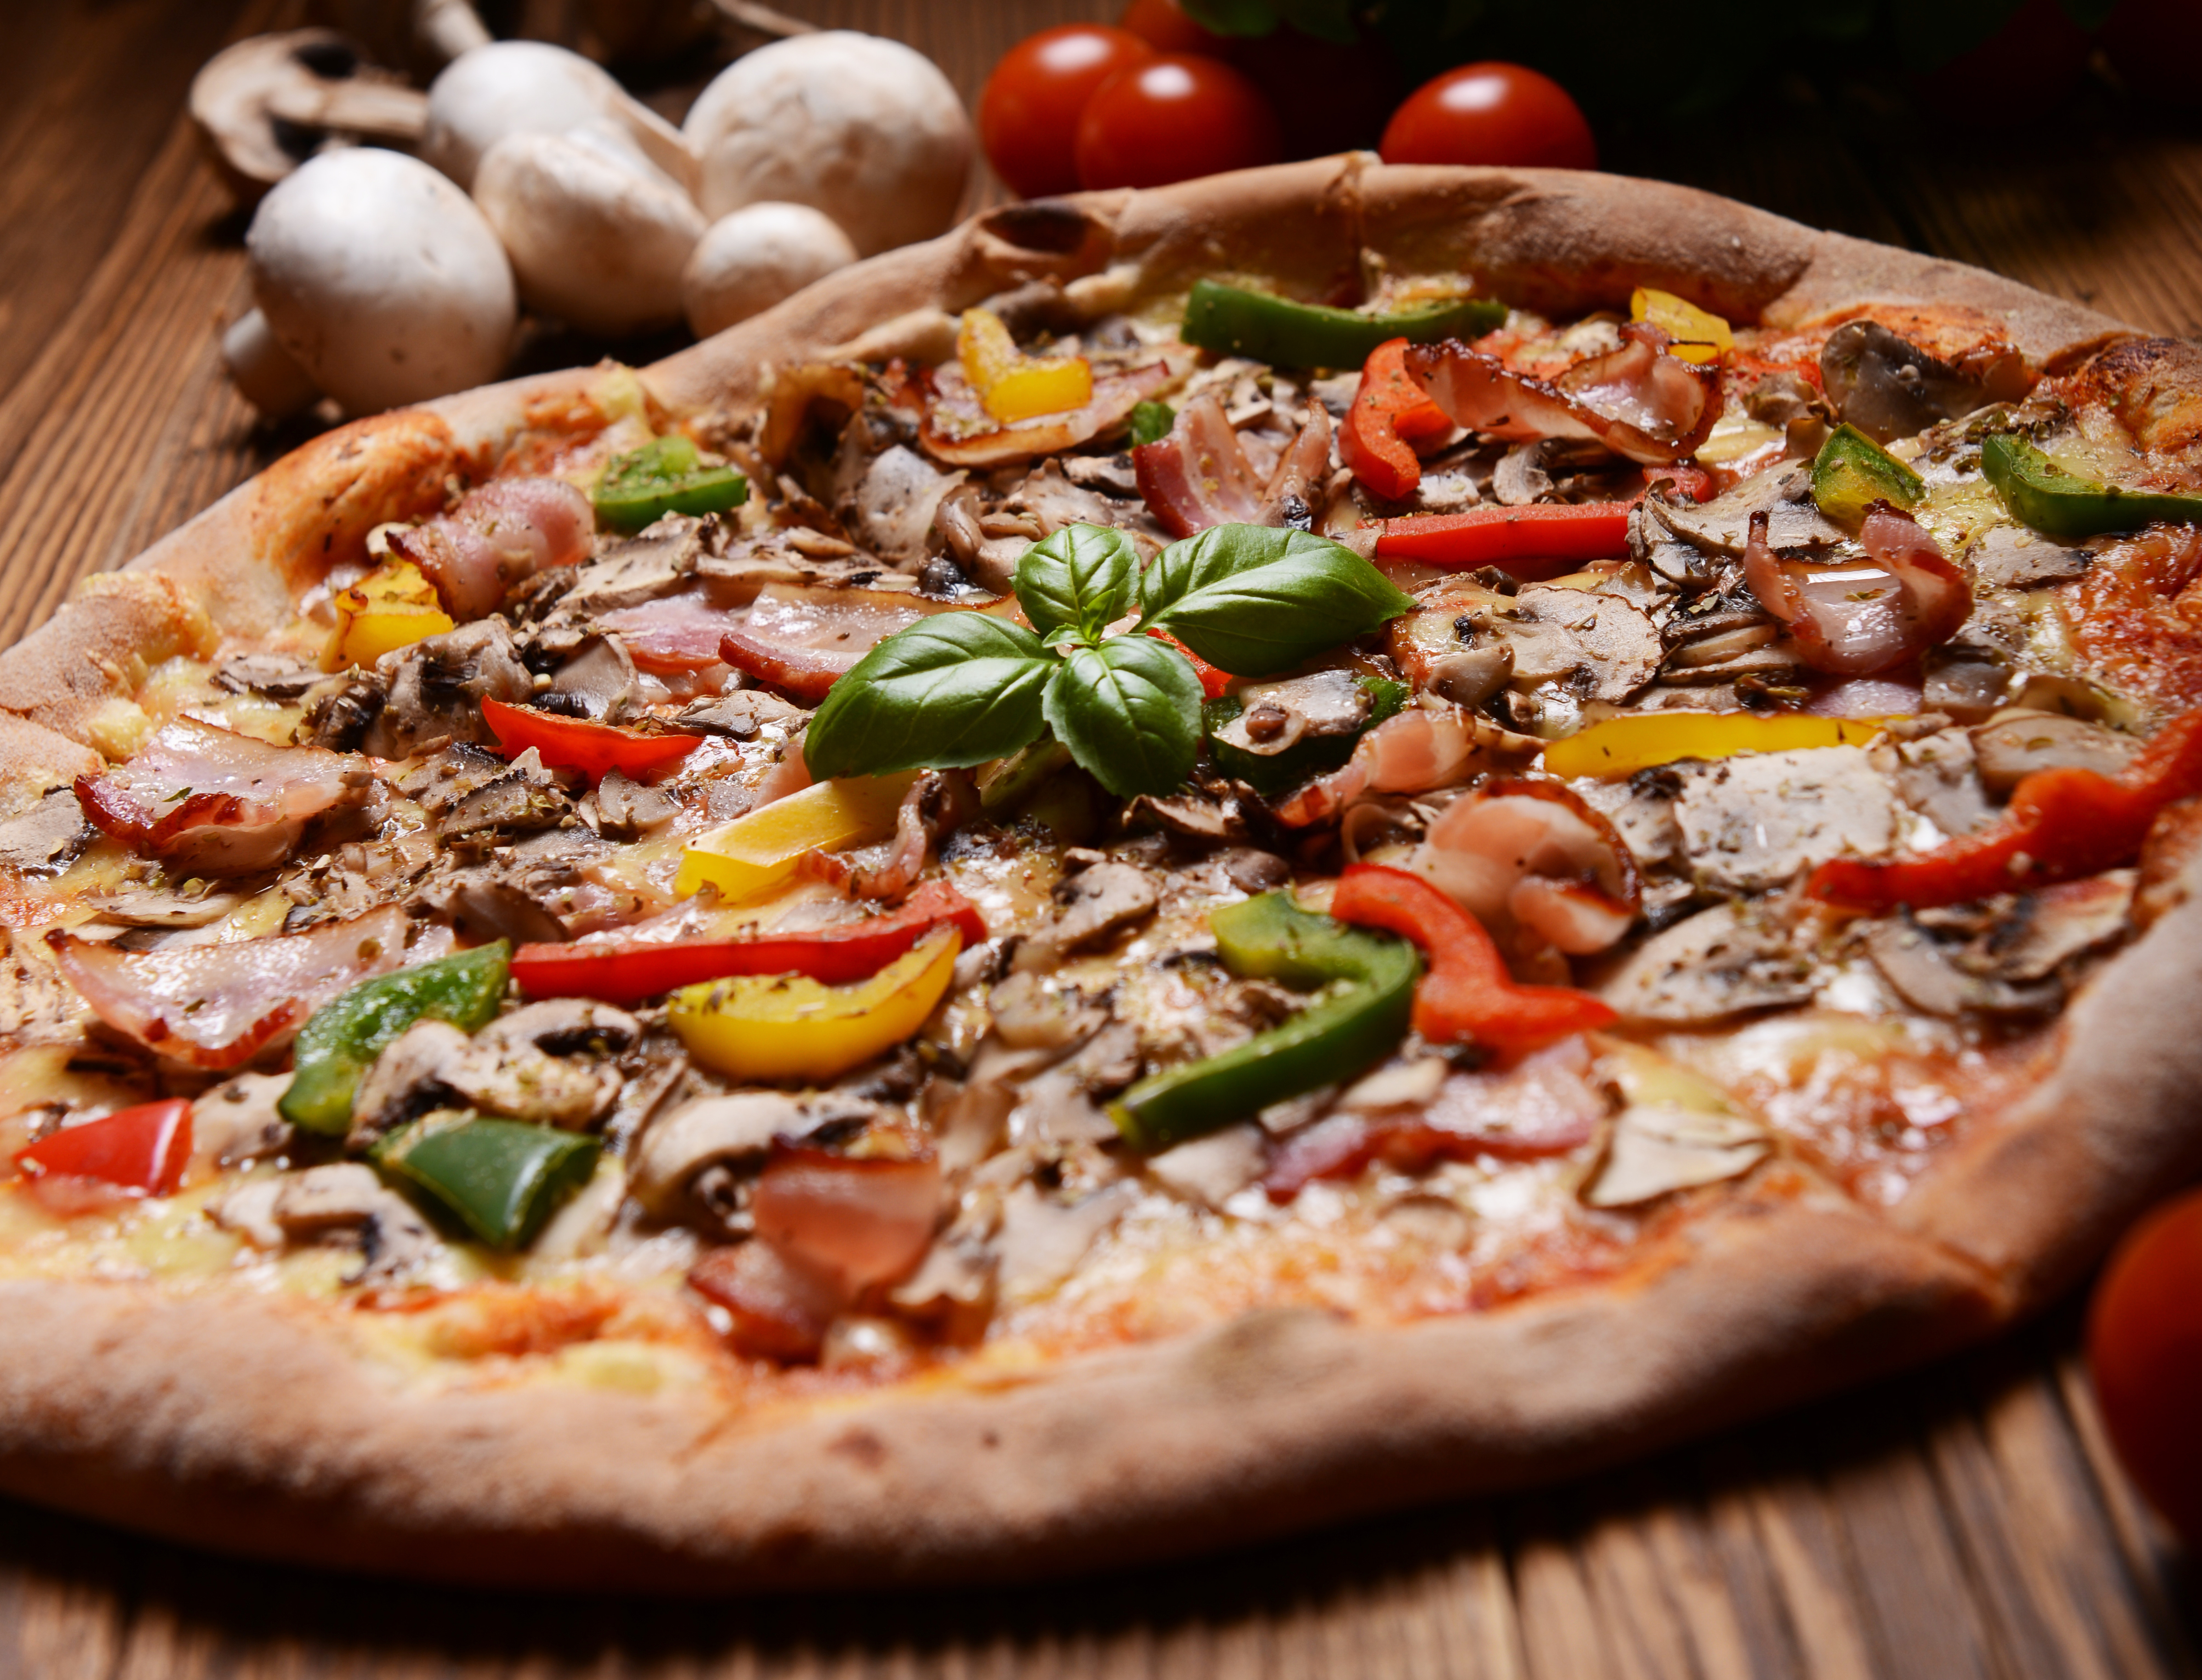
pizza, food, ingredient, recipe, cookware and bakeware, cuisine, dish, mixture, pizza cheese, cooking, california style pizza, fast food, baked goods, produce, meat, vegetable, comfort food, tableware, junk food, Machaca, flatbread, finger food, Take out food, italian food, american food, side dish, delicacy, natural foods, mixing bowl, garnish, supper, red bell pepper, nuts seeds, georgian cuisine, superfood, processed cheese, stuffing, leaf vegetable, culinary art, meal, thai food, baking, vegetarian food